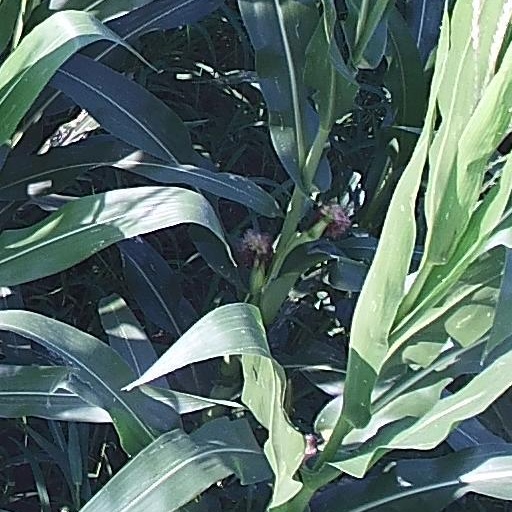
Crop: maize; corn